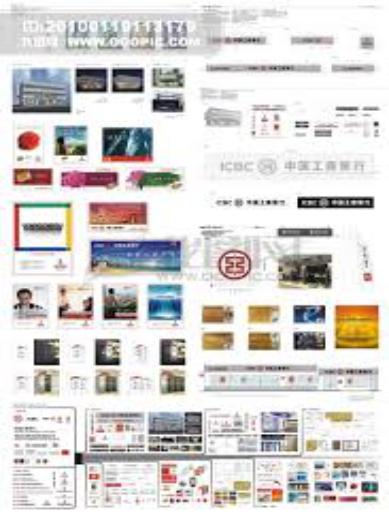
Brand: icbc-2
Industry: Others